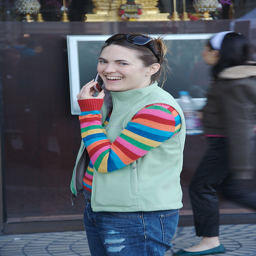
A woman holding a cell phone to her ear.
A young lady talking on a phone while she smiles.
A woman talking on a cell phone while laughing.
A girl in a bright striped sweater is on her cell phone
A woman holds a phone and smiles at the camera.